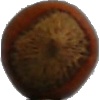
Label: Nut Forest 1